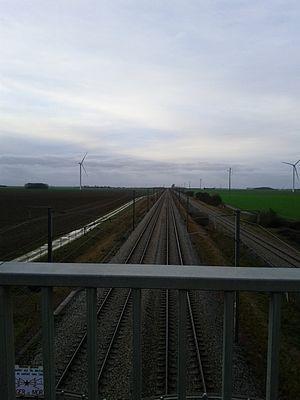
ligne de Brétigny à La Membrolle-sur-Choisille, 28150 Boisville-la-Saint-Père, Eure-et-Loir (France).
Boisville-la-Saint-Père est une commune française située dans le département d'Eure-et-Loir en région Centre-Val de Loire.